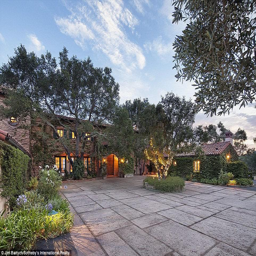
newspaper reported the home was initially placed on the market in part because children had grown